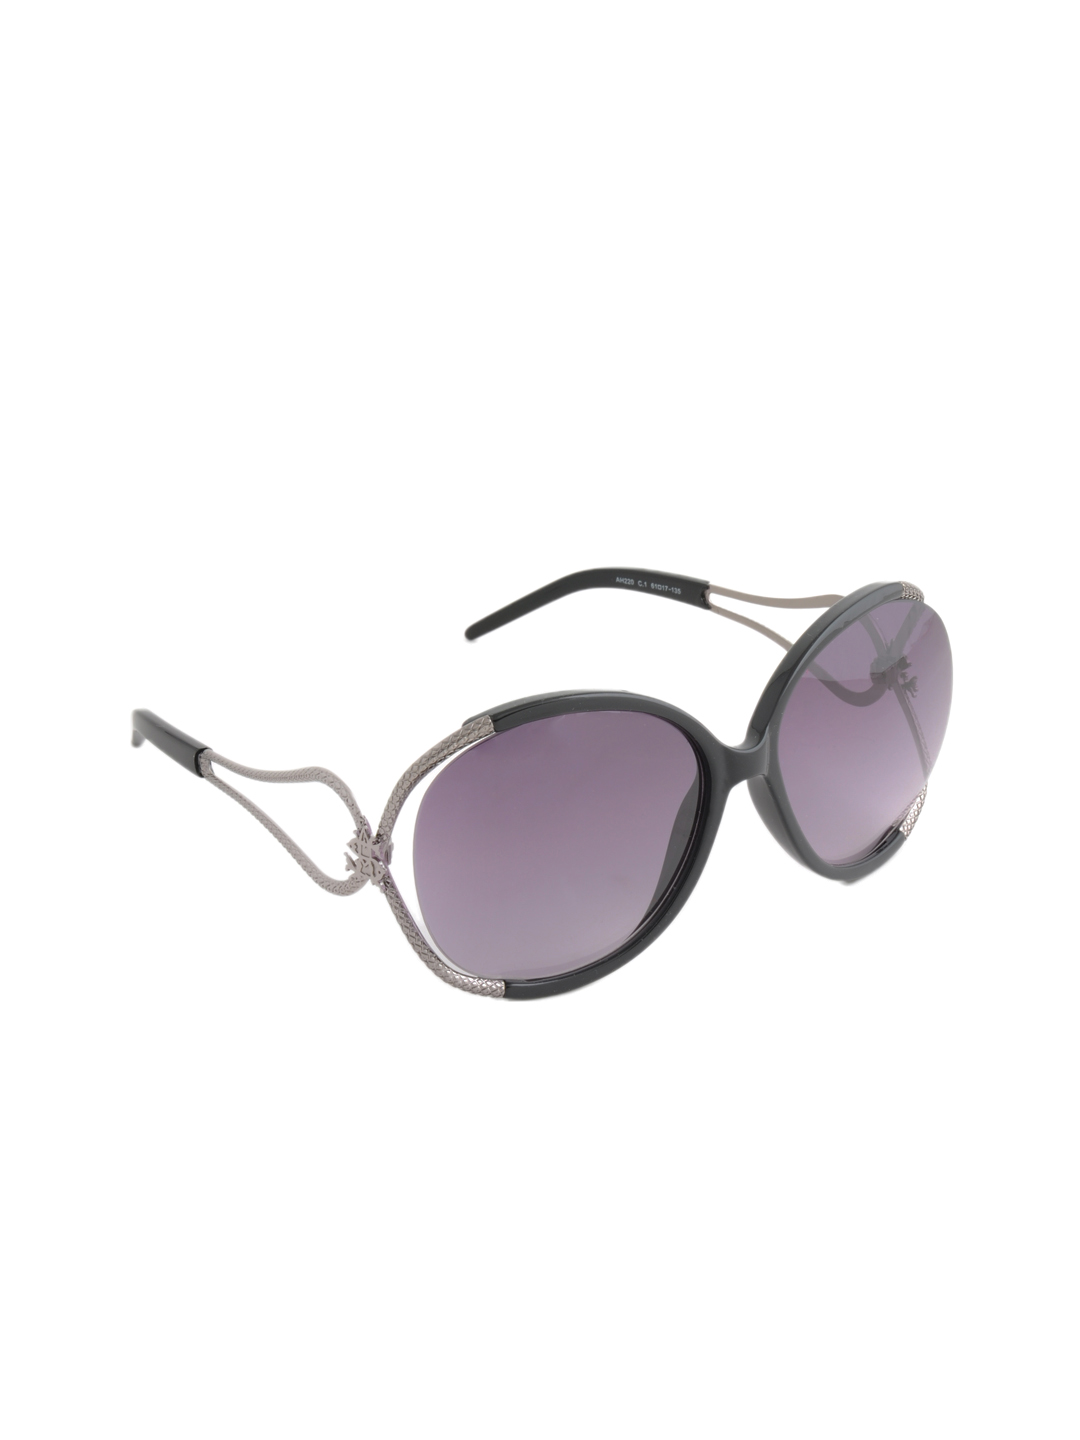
Allen Solly Women Oversized Sunglasses AH220-C1
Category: Accessories / Eyewear / Sunglasses
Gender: Women
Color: Black
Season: Winter 2016
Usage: Casual